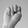
ASL letter: N